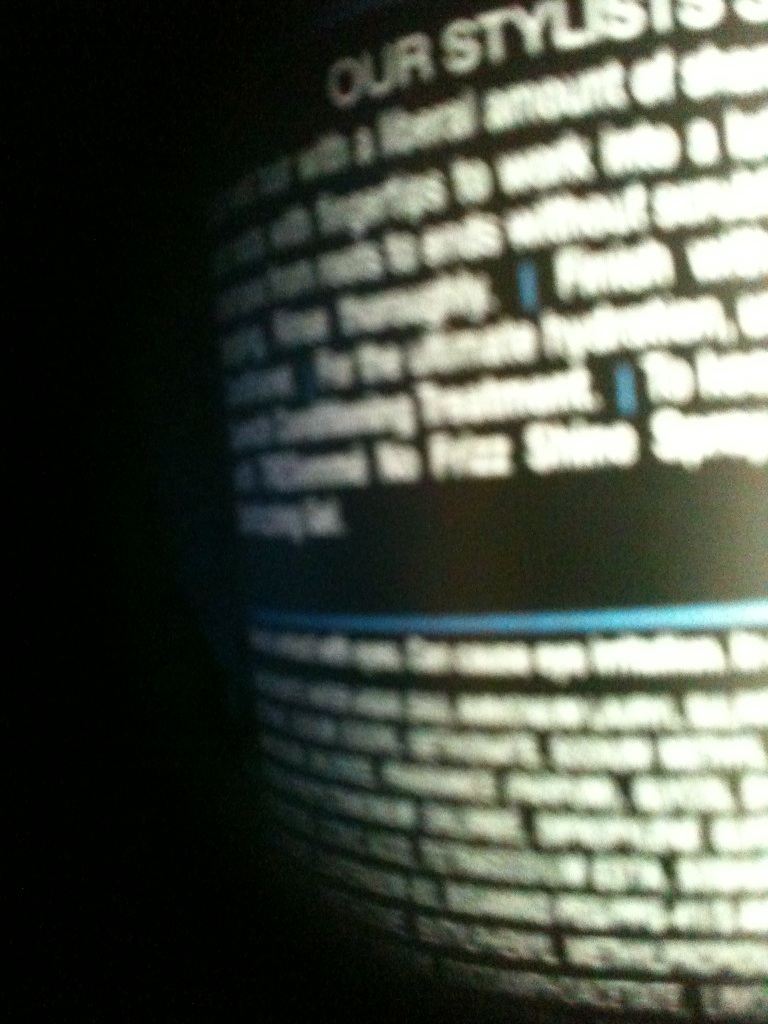Question: What kind of shampoo is this and how many ounces?
Answer: unanswerable